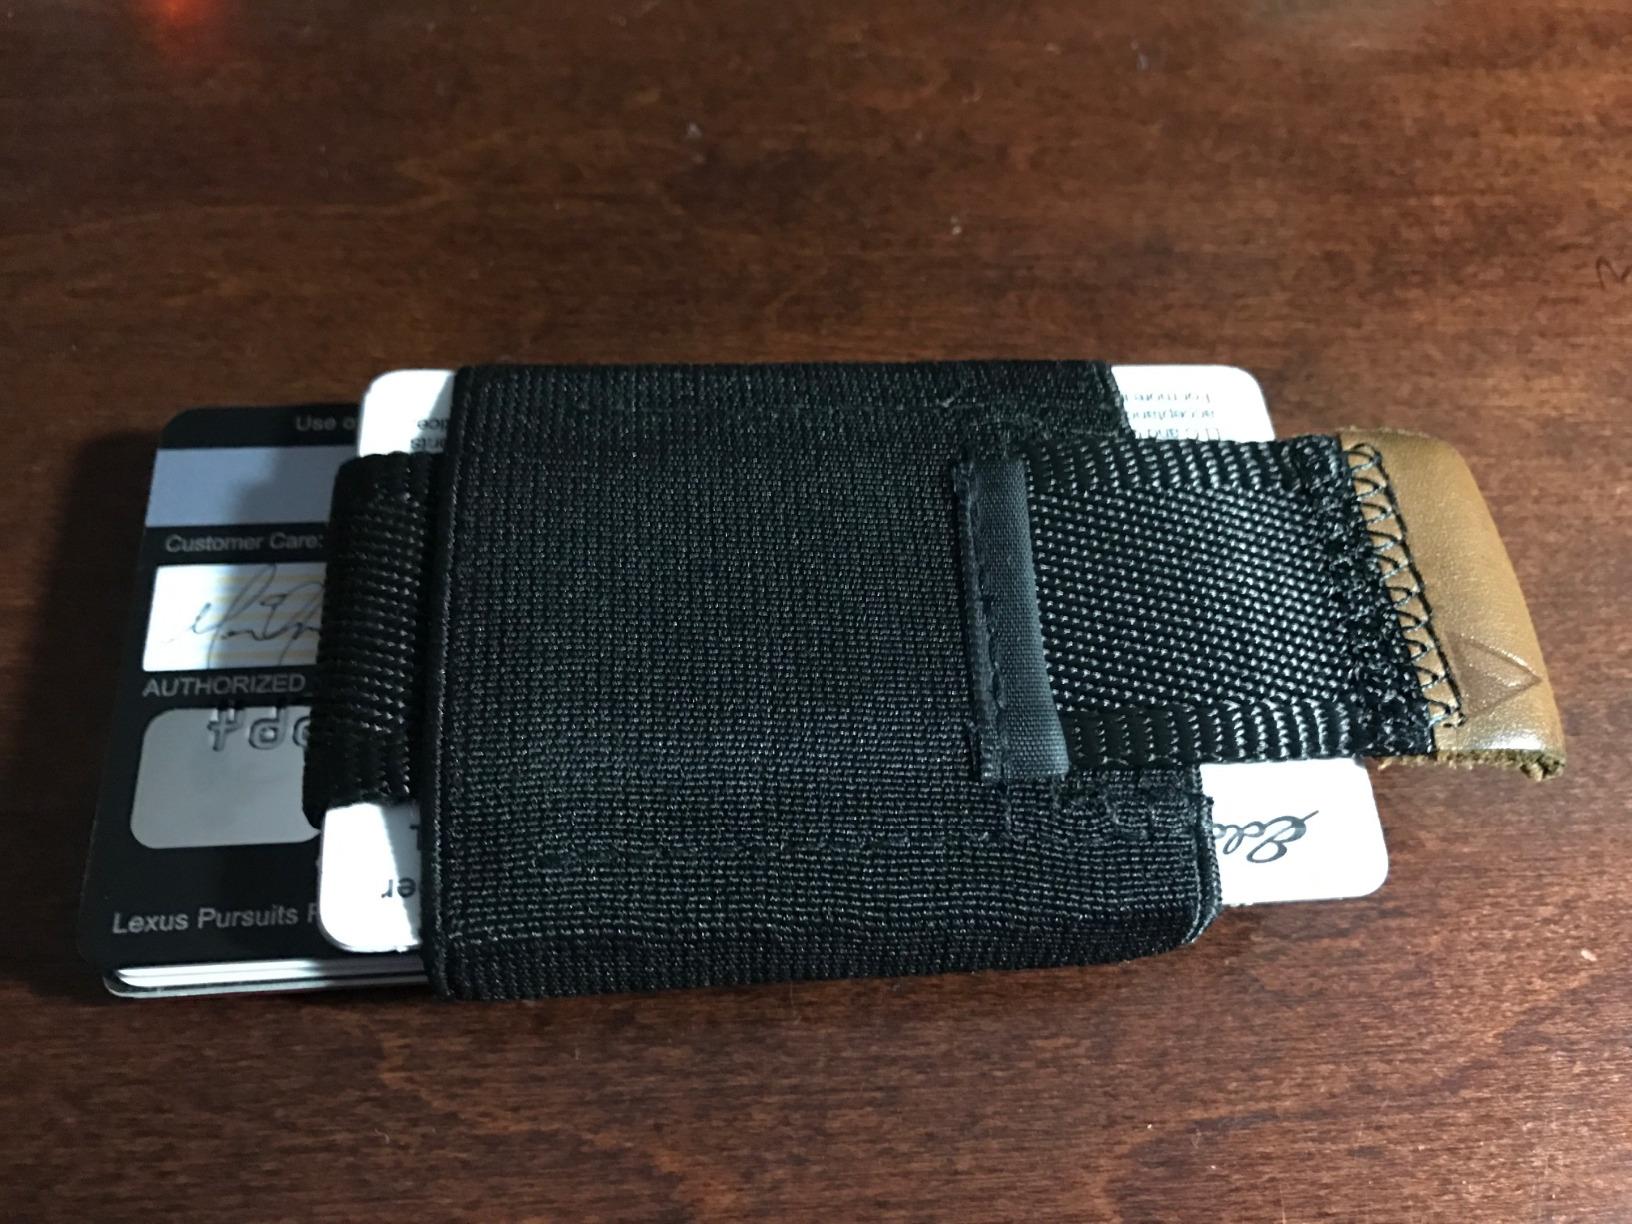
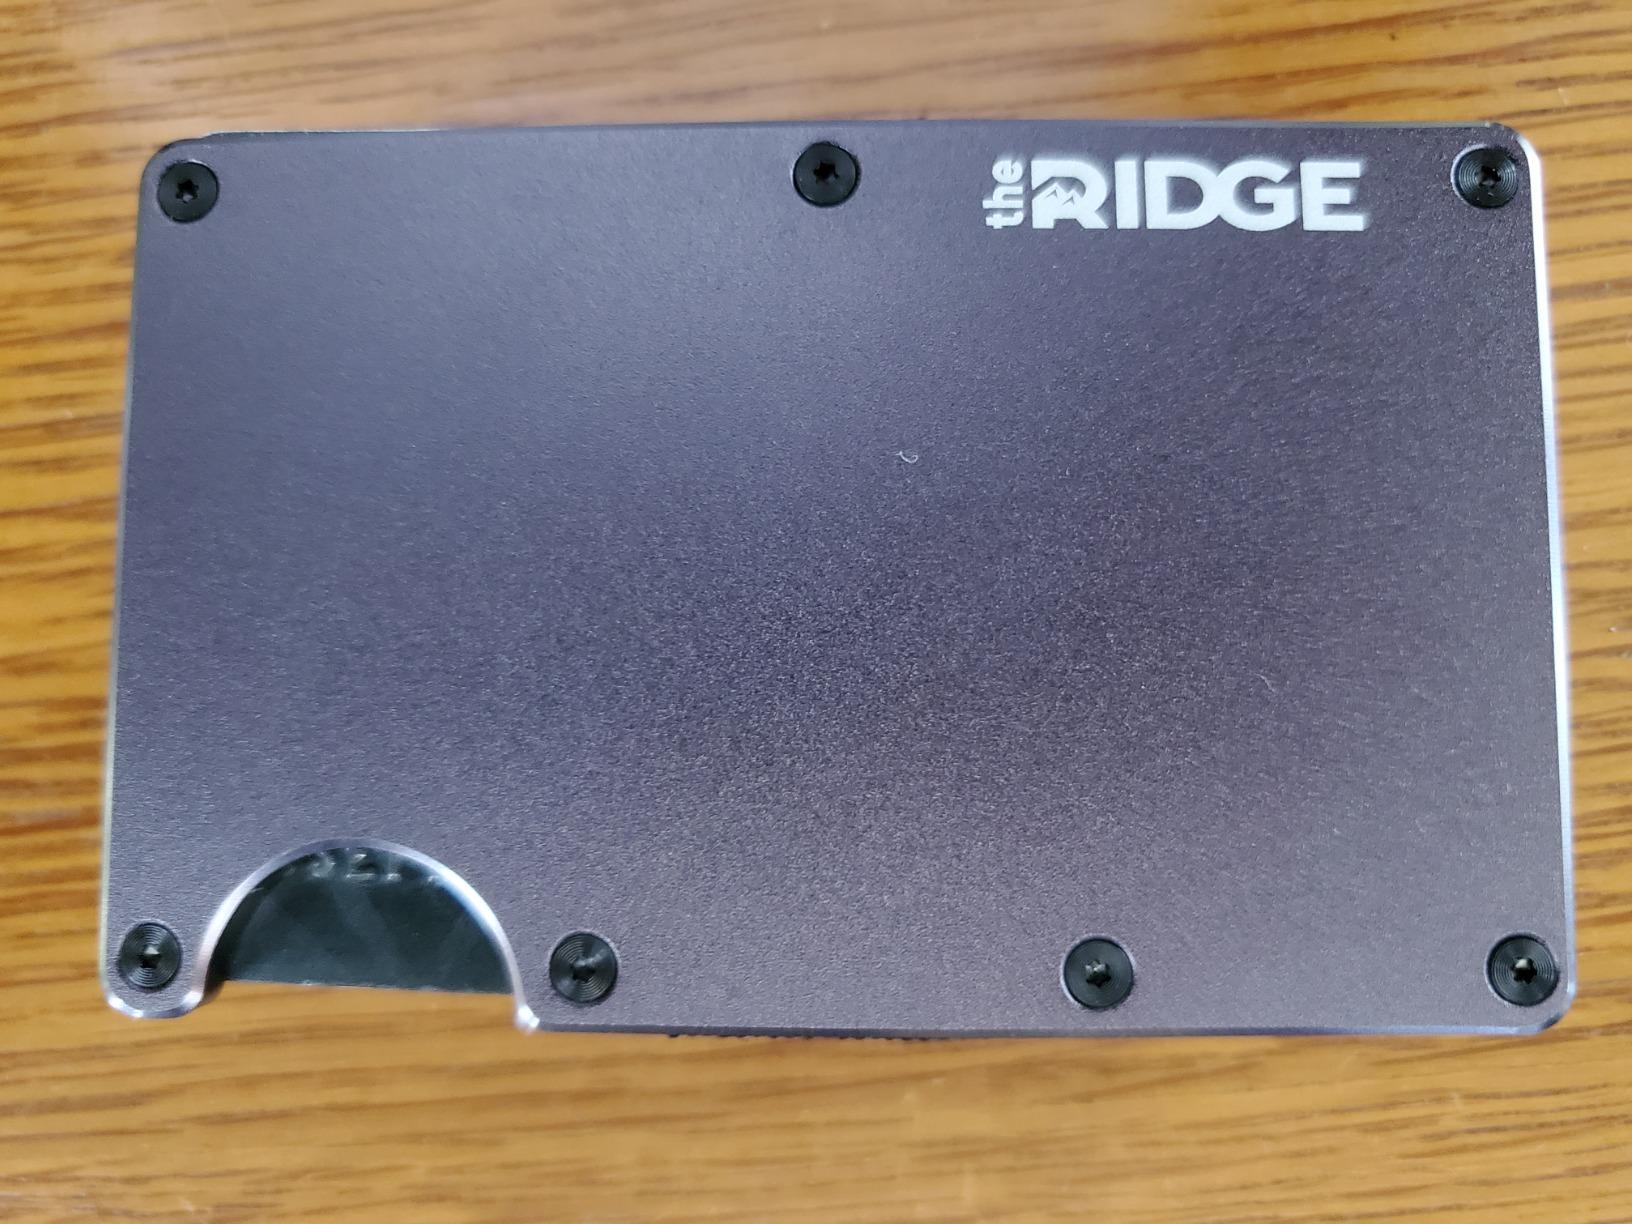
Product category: accessories_wallet
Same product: no